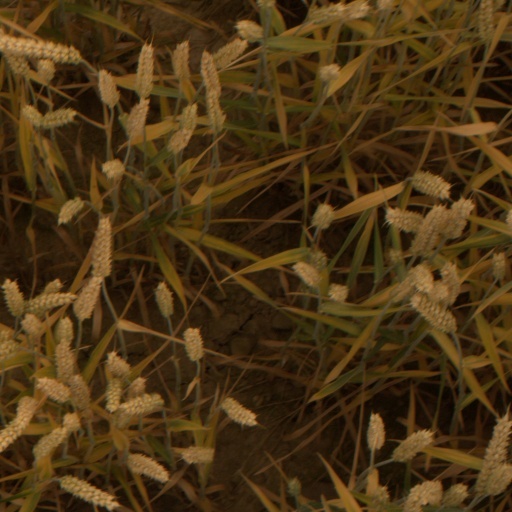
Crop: wheat